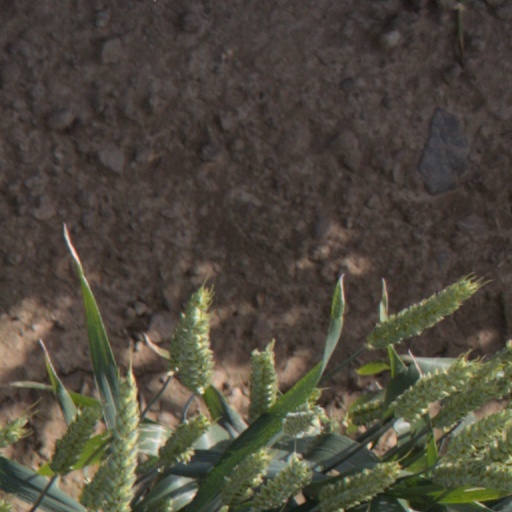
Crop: wheat